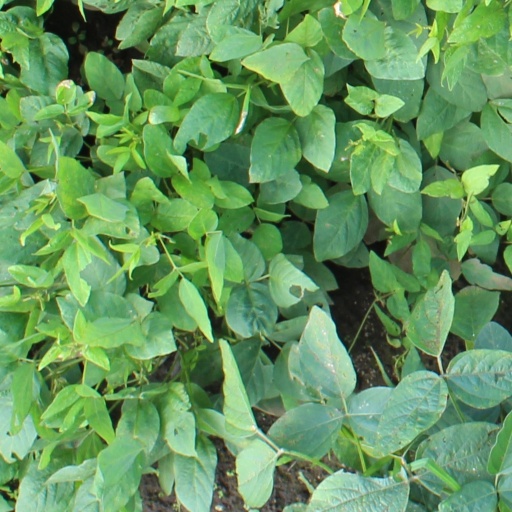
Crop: soybean